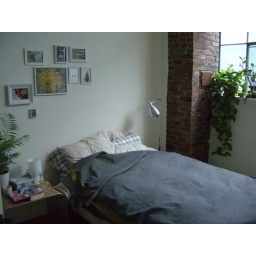
around the house & library 002